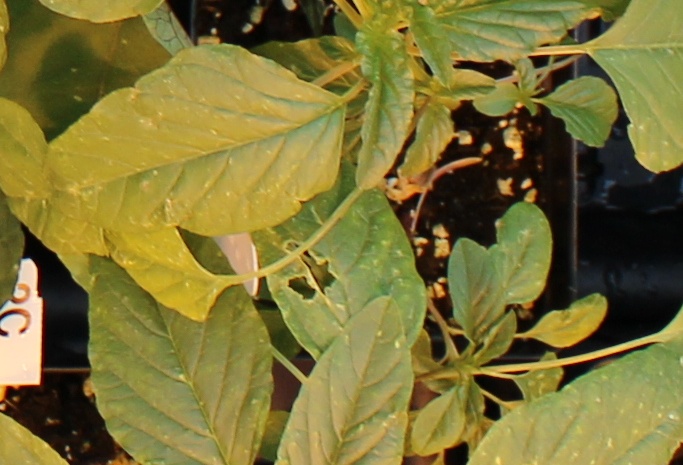
Label: Palmer Amaranth